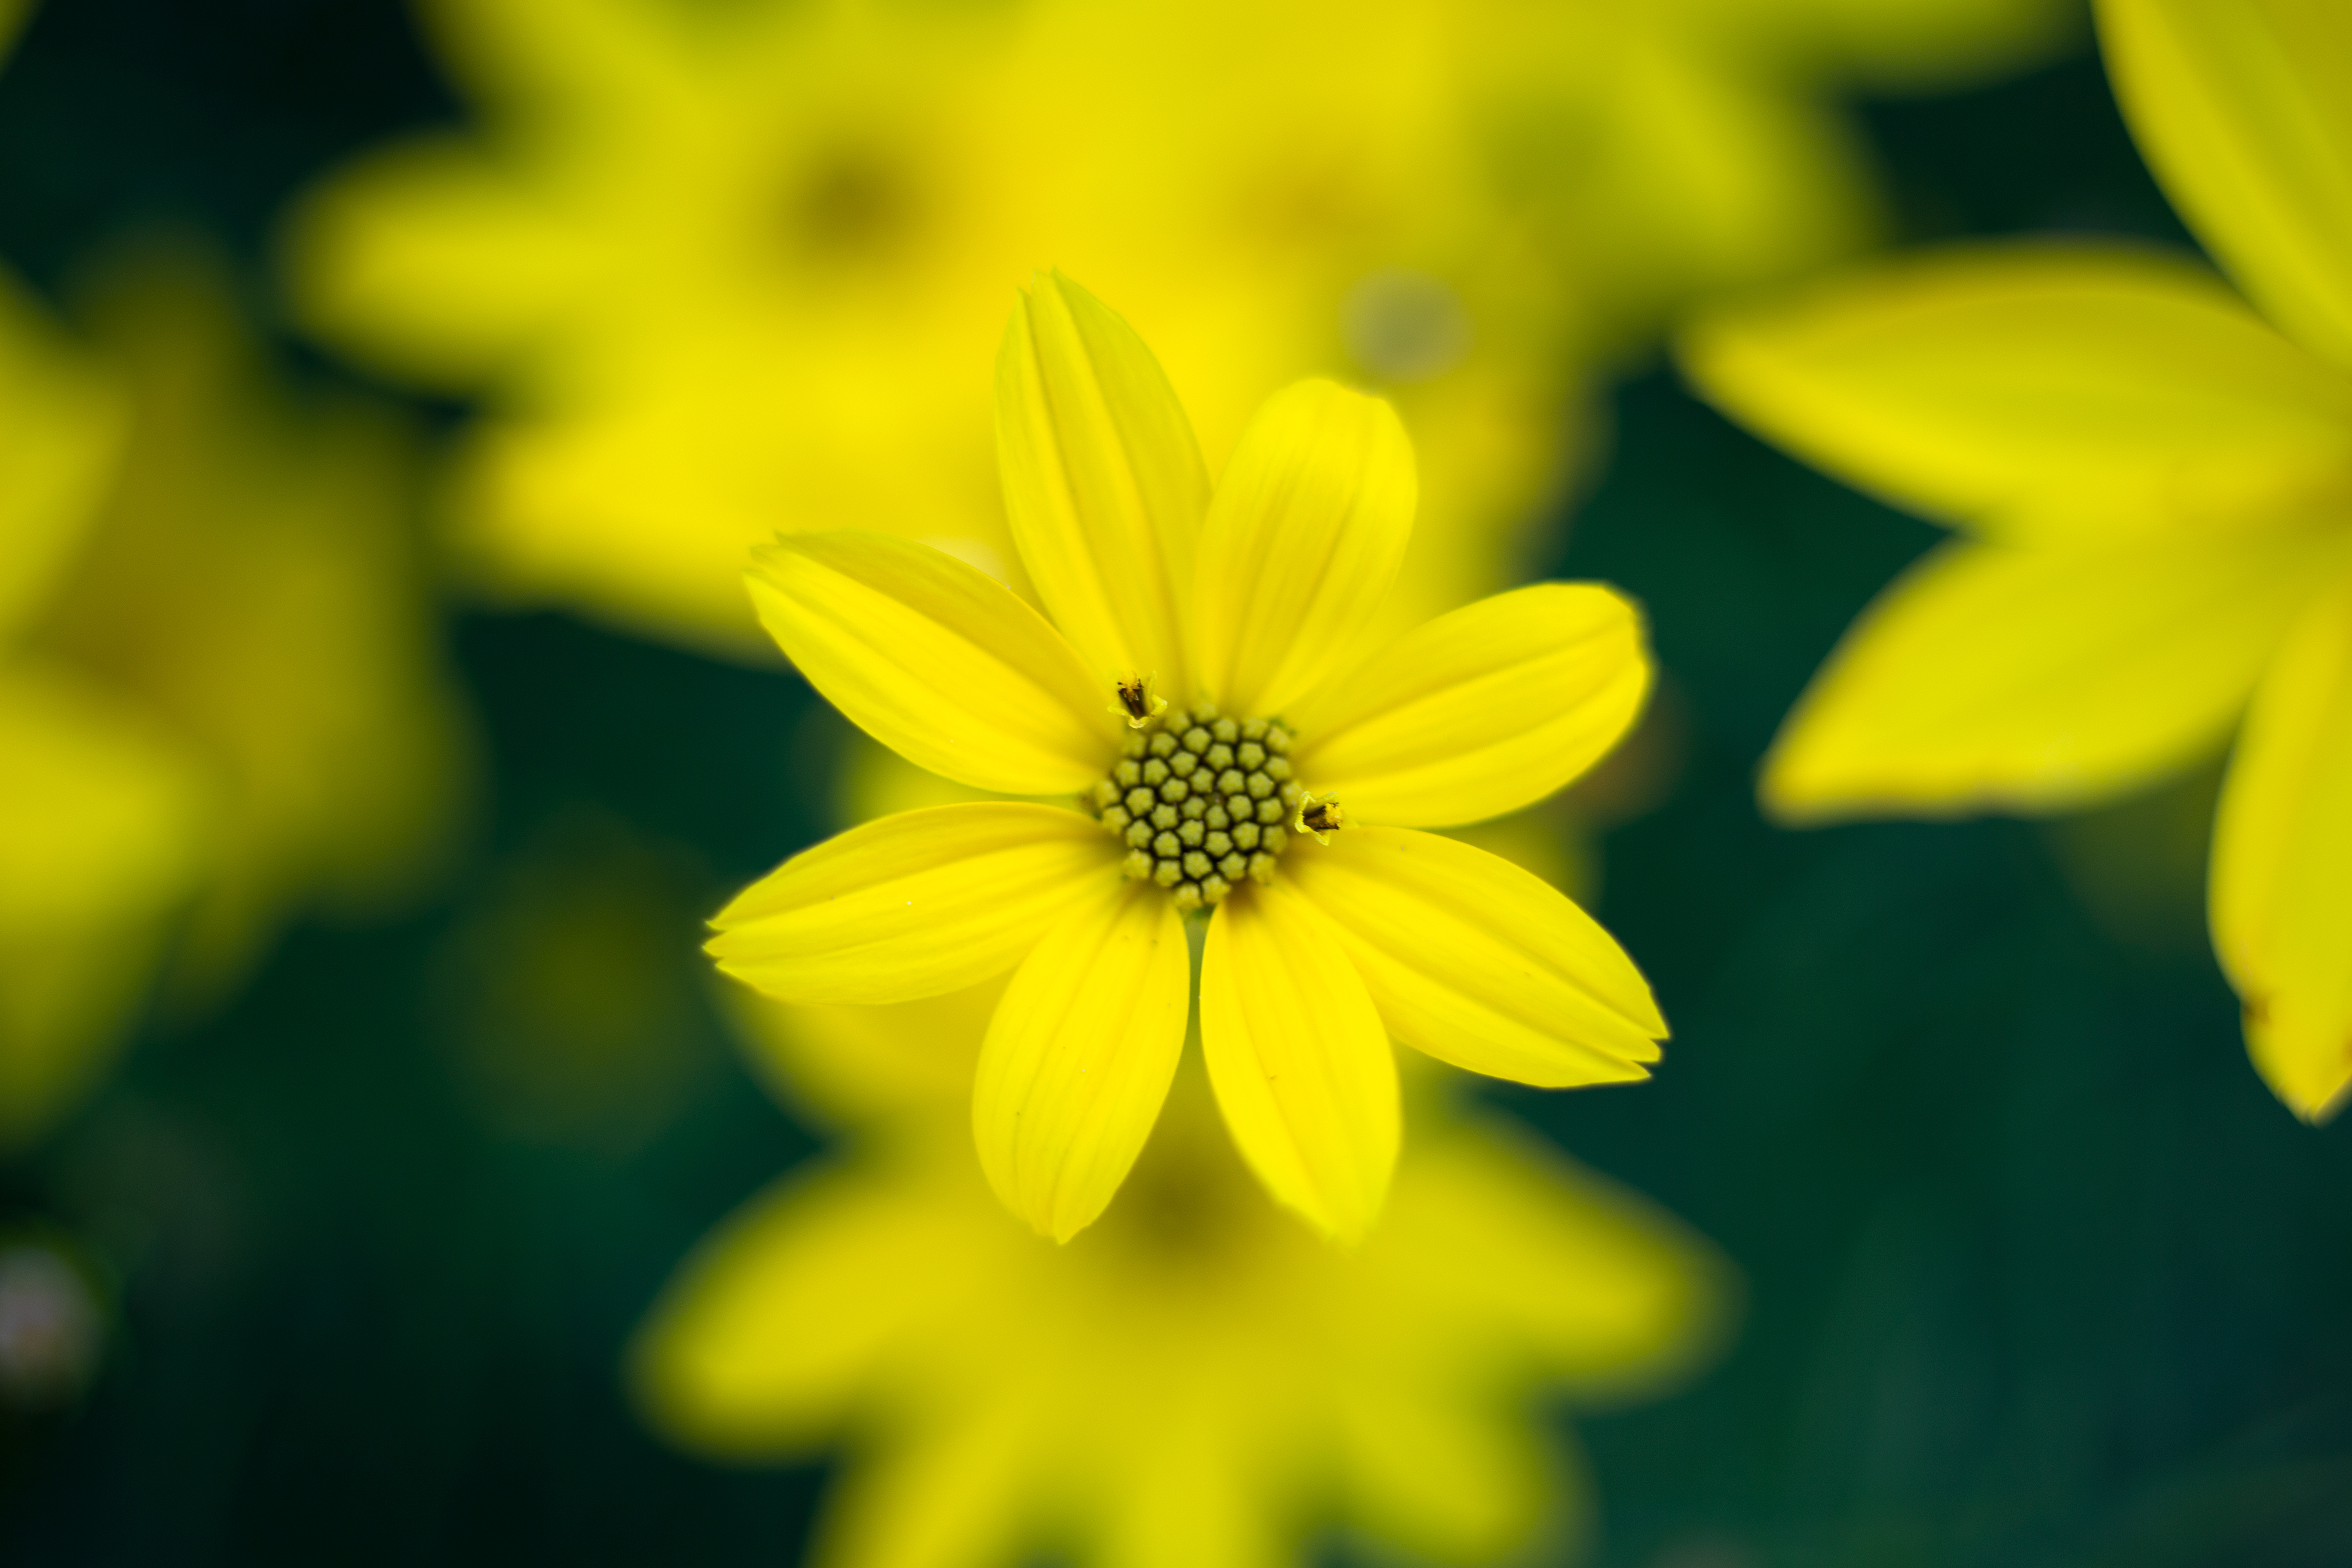
flower, plant, petal, grass, Pedicel, flowering plant, annual plant, daisy family, close up, pollen, macro photography, herbaceous plant, wildflower, plant stem, sunflower, monochrome photography, asterales